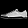
Label: Sneaker